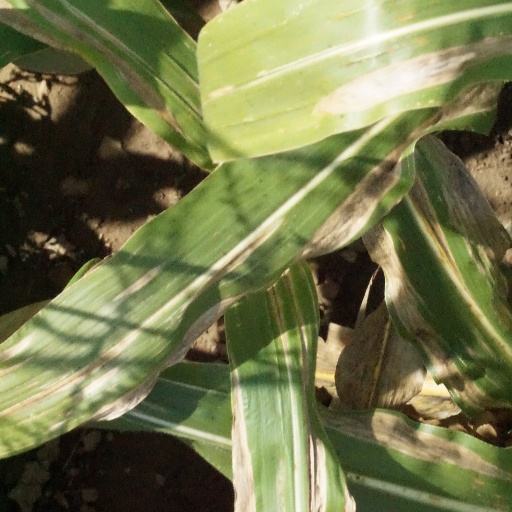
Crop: maize; corn